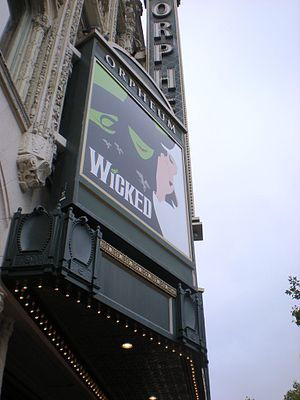
Wicked (musical) / Synopsis
Original plakat til musicalen på Orpheum Theatre i San Francisco.
Wicked er en Tony Award-vindende Broadway- og West End-musical, den er skrevet og komponeret af Stephen Schwartz og af Winnie Holzman. Historien er baseret på den den storsælgende roman Wicked: Den Onde Heks Fra Vest af Gregory Maguire, en fortsættelse til klassikeren Troldmanden fra Oz.